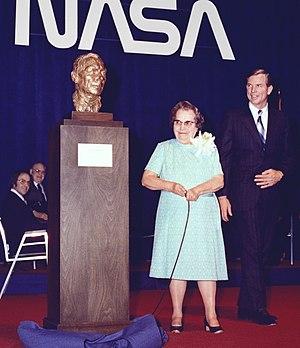
David Scott, né le 6 juin 1932 à San Antonio au Texas, est un militaire, pilote d'essai, astronaute et homme d'affaires américain. Il est le septième des douze hommes ayant foulé le sol lunaire à ce jour.